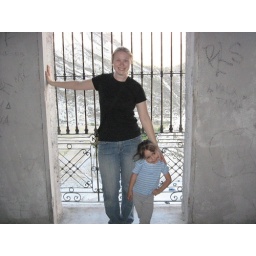
Me and Rubi in the house on top of the hill at Huasteca